Yohan Hautcœur

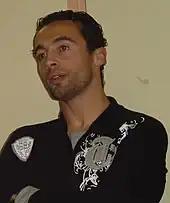
Hautcœur in the 2006–07 season

Yohan Hautcœur (born 30 October 1981) is a French former professional footballer who played as a midfielder.